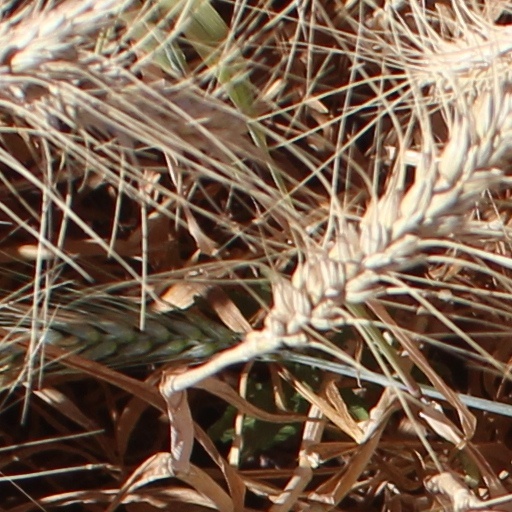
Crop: wheat